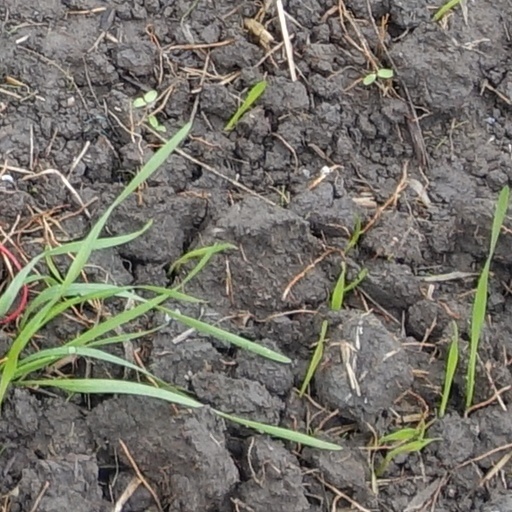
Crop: wheat